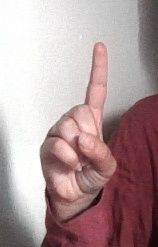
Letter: bb